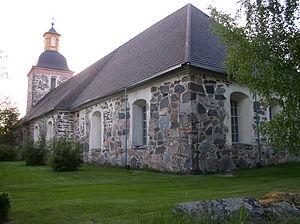
Tammela est une municipalité du sud-ouest de la Finlande, dans la région du Kanta-Häme.